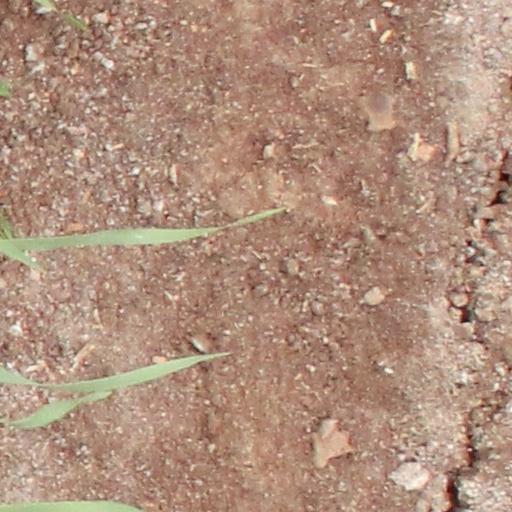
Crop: wheat